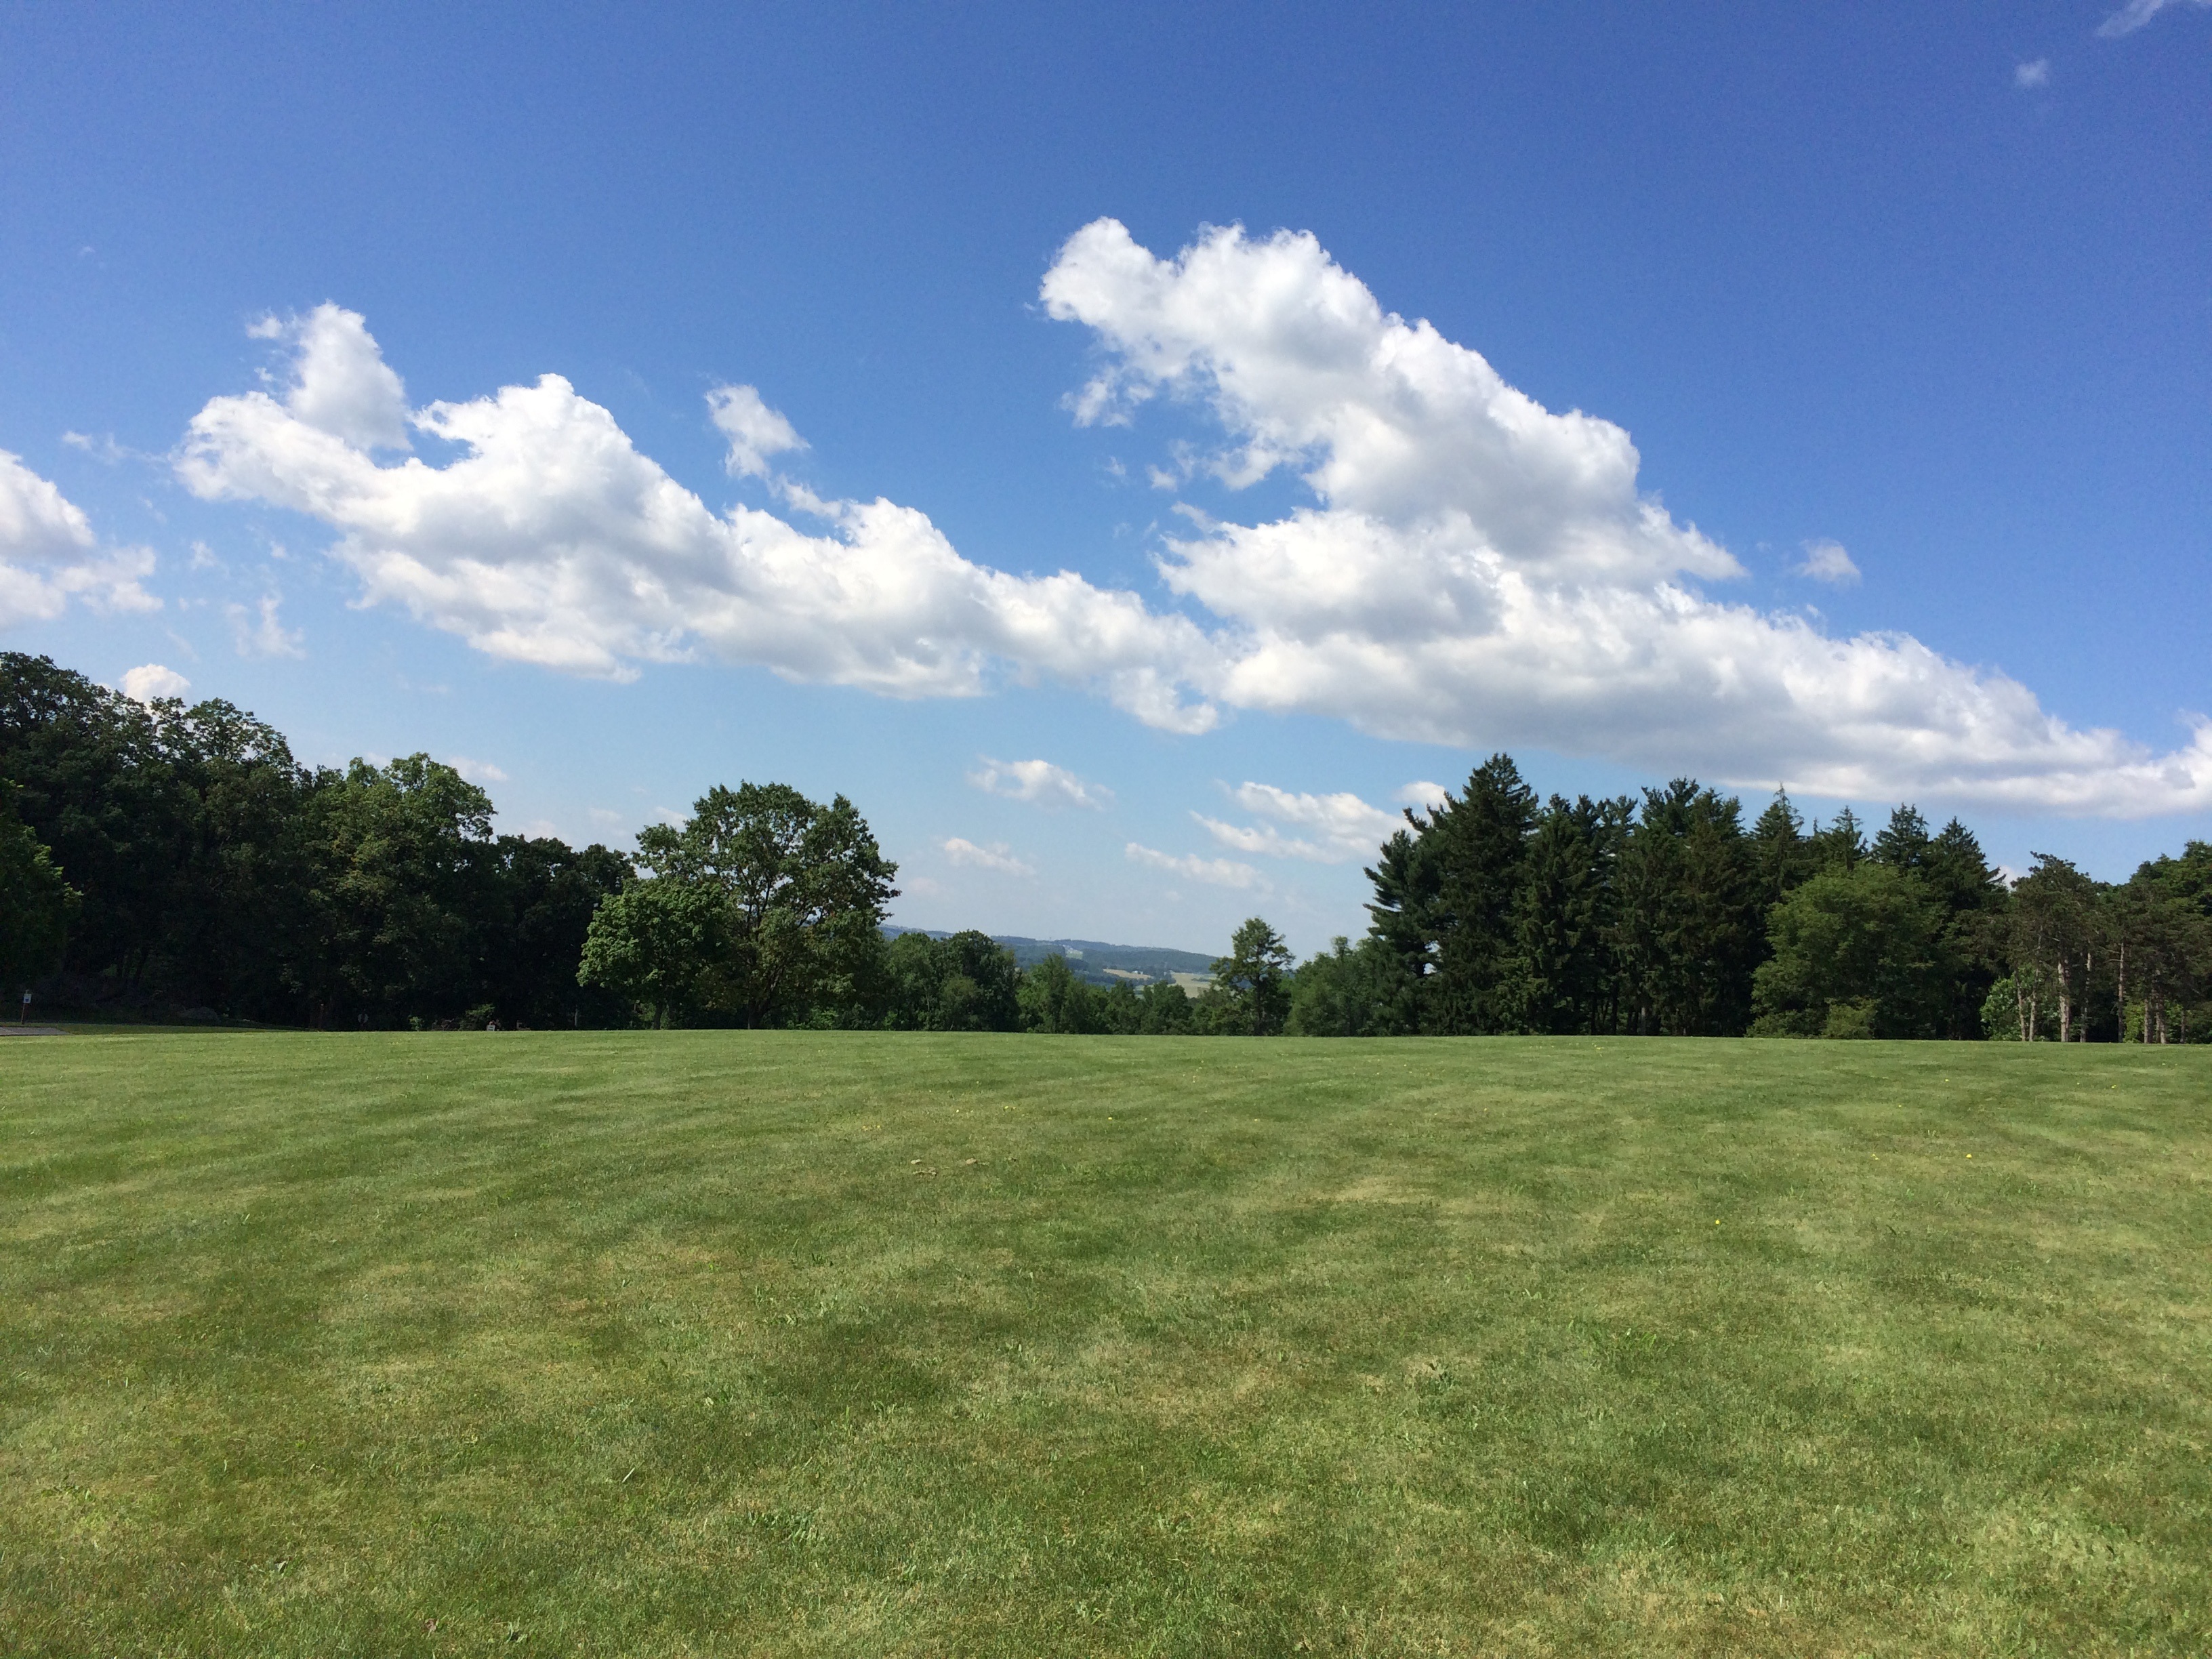
landscape, tree, nature, grass, horizon, cloud, structure, sky, field, lawn, meadow, prairie, countryside, hill, country, summer, rural, green, scenic, pasture, peaceful, natural, scenery, soil, plain, golf course, outdoors, grassland, plateau, habitat, ecosystem, steppe, rural area, natural environment, grass family, sport venue, land lot